Simion Stolnicu

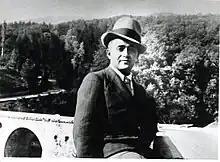
Simion Stolnicu

Simion Stolnicu (pen name of Alexandru I. Botez; November 6, 1905 – November 29, 1966) was a Romanian poet.